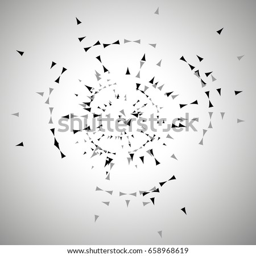
triangles gray and white abstraction on white background circling chaotically in a circle .